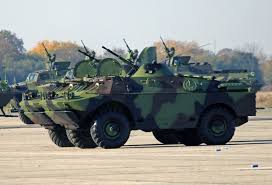
Label: BTR